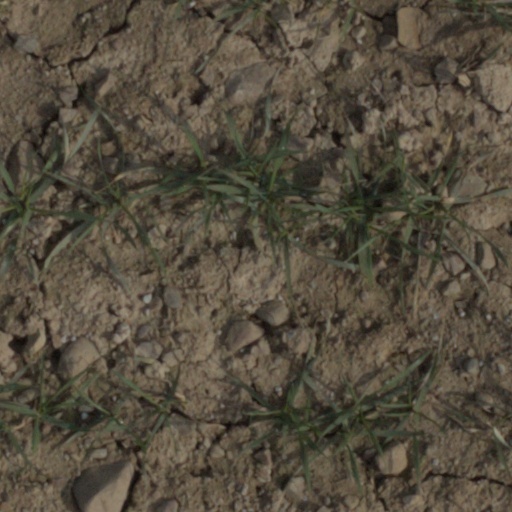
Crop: wheat